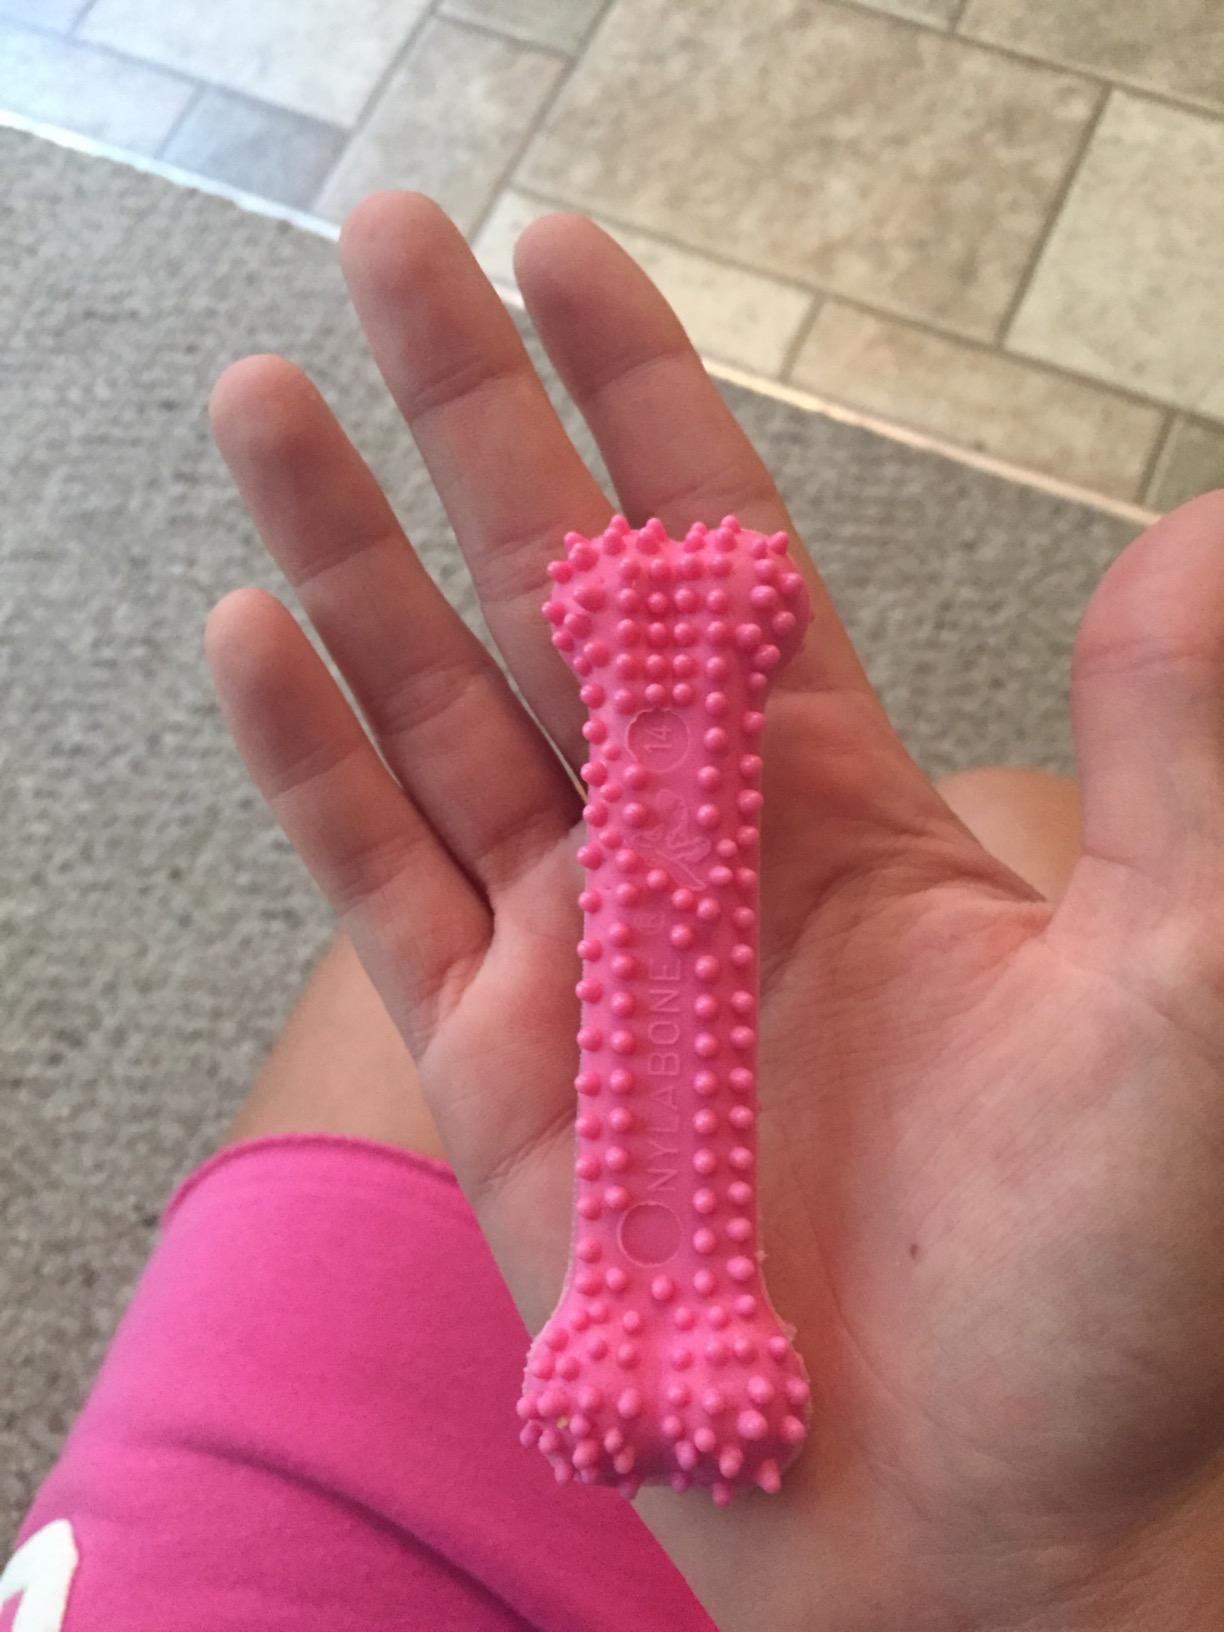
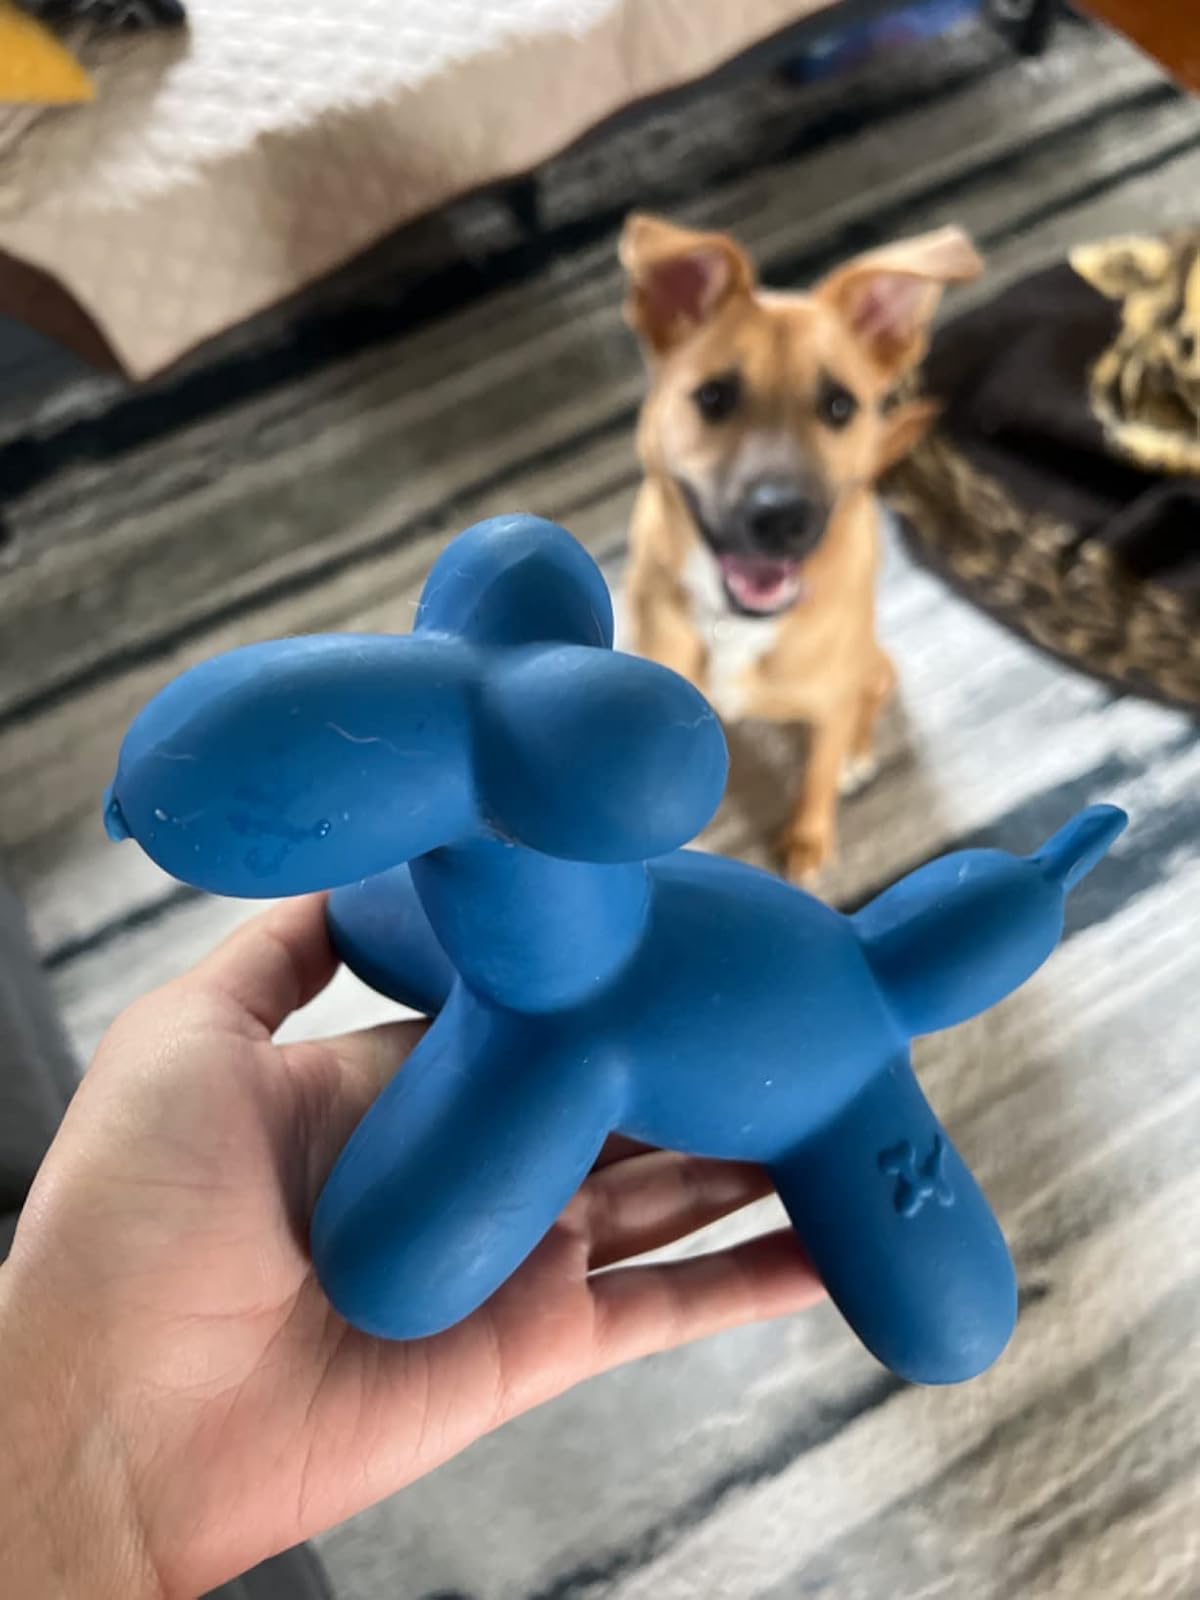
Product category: items_toy
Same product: no